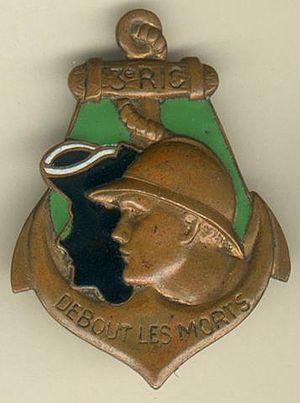
3e régiment d'infanterie coloniale.
Le 3ᵉ régiment d'infanterie de marine est une unité de l'armée de terre des forces françaises. C'est l'un des régiments les plus anciens des troupes de marine. Ce régiment fait partie des « Quatre Grands » également appelés « Quatre Vieux » de l'infanterie de marine qui tenaient autrefois garnison dans chacun des quatre ports militaires français, prêts à embarquer : le « Grand Un » à Cherbourg, le « Grand Deux » à Brest, le « Grand Trois » à Rochefort et le « Grand Quatre » à Toulon. Le « Grand Trois » a participé activement aux expéditions lointaines du XIXᵉ siècle en Afrique, en Amérique, en Océanie et en Orient. Surnommé aussi « 3ᵉ de marine », il a fait partie de la « Division Bleue » qui s'illustra à la bataille de Bazeilles les 31 août et 1ᵉʳ septembre 1870. Le sous-lieutenant Joseph Gallieni fut blessé dans ses rangs lors de ces combats.